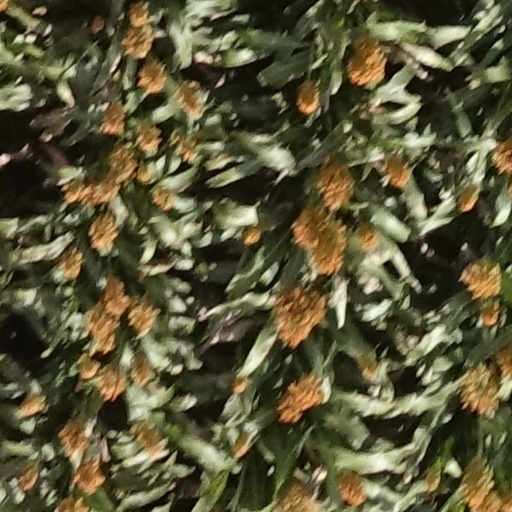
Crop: sorghum